Quantico Marines Devil Dogs football

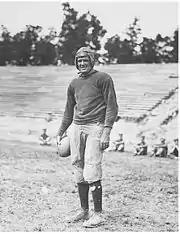
Frank Goettge

The "Devil Dogs" football program began after World War I, encouraged by Marine Corps General Smedley Butler, for whom the team's stadium was later named. Head coach Lt. John Beckett led the team to back-to-back undefeated seasons in 1921 and 1922. Before a crowd of 16,000 in Baltimore in 1921, the Marines defeated the Third Army Corps, who were coached by Major Dwight D. Eisenhower, by a score of 20–0. Frank Goettge was the backfield star of the 1921 team. Walter Camp, after seeing Goettge play against the Third Army Corps one year, wrote: "Today, for today at least, I saw my greatest all-time football player; for today at least greater than Jim Thorpe on a good day. The big fellow's name is Frank Goettge. He is a young Marine Lieutenant from Ohio." Goettge, who rose to the rank of lieutenant colonel, would die on Guadalcanal in 1942. The major highlights of the 1922 season were a 9–6 victory over Georgetown, an Eastern power at the time, and a 13–12 victory over Third Army Corps. The game with Third Army Corps was held in Baltimore before 50,000 fans including 12,000 Marines, the Secretaries of War and the Navy, Governors of Pennsylvania, Maryland and Virginia and 100 members of Congress.